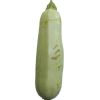
Label: zucchini